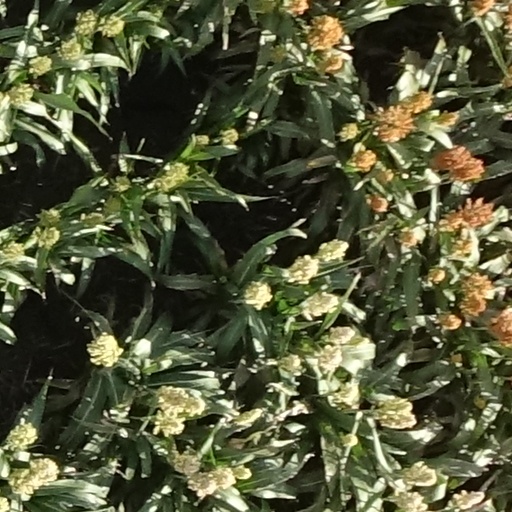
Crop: sorghum